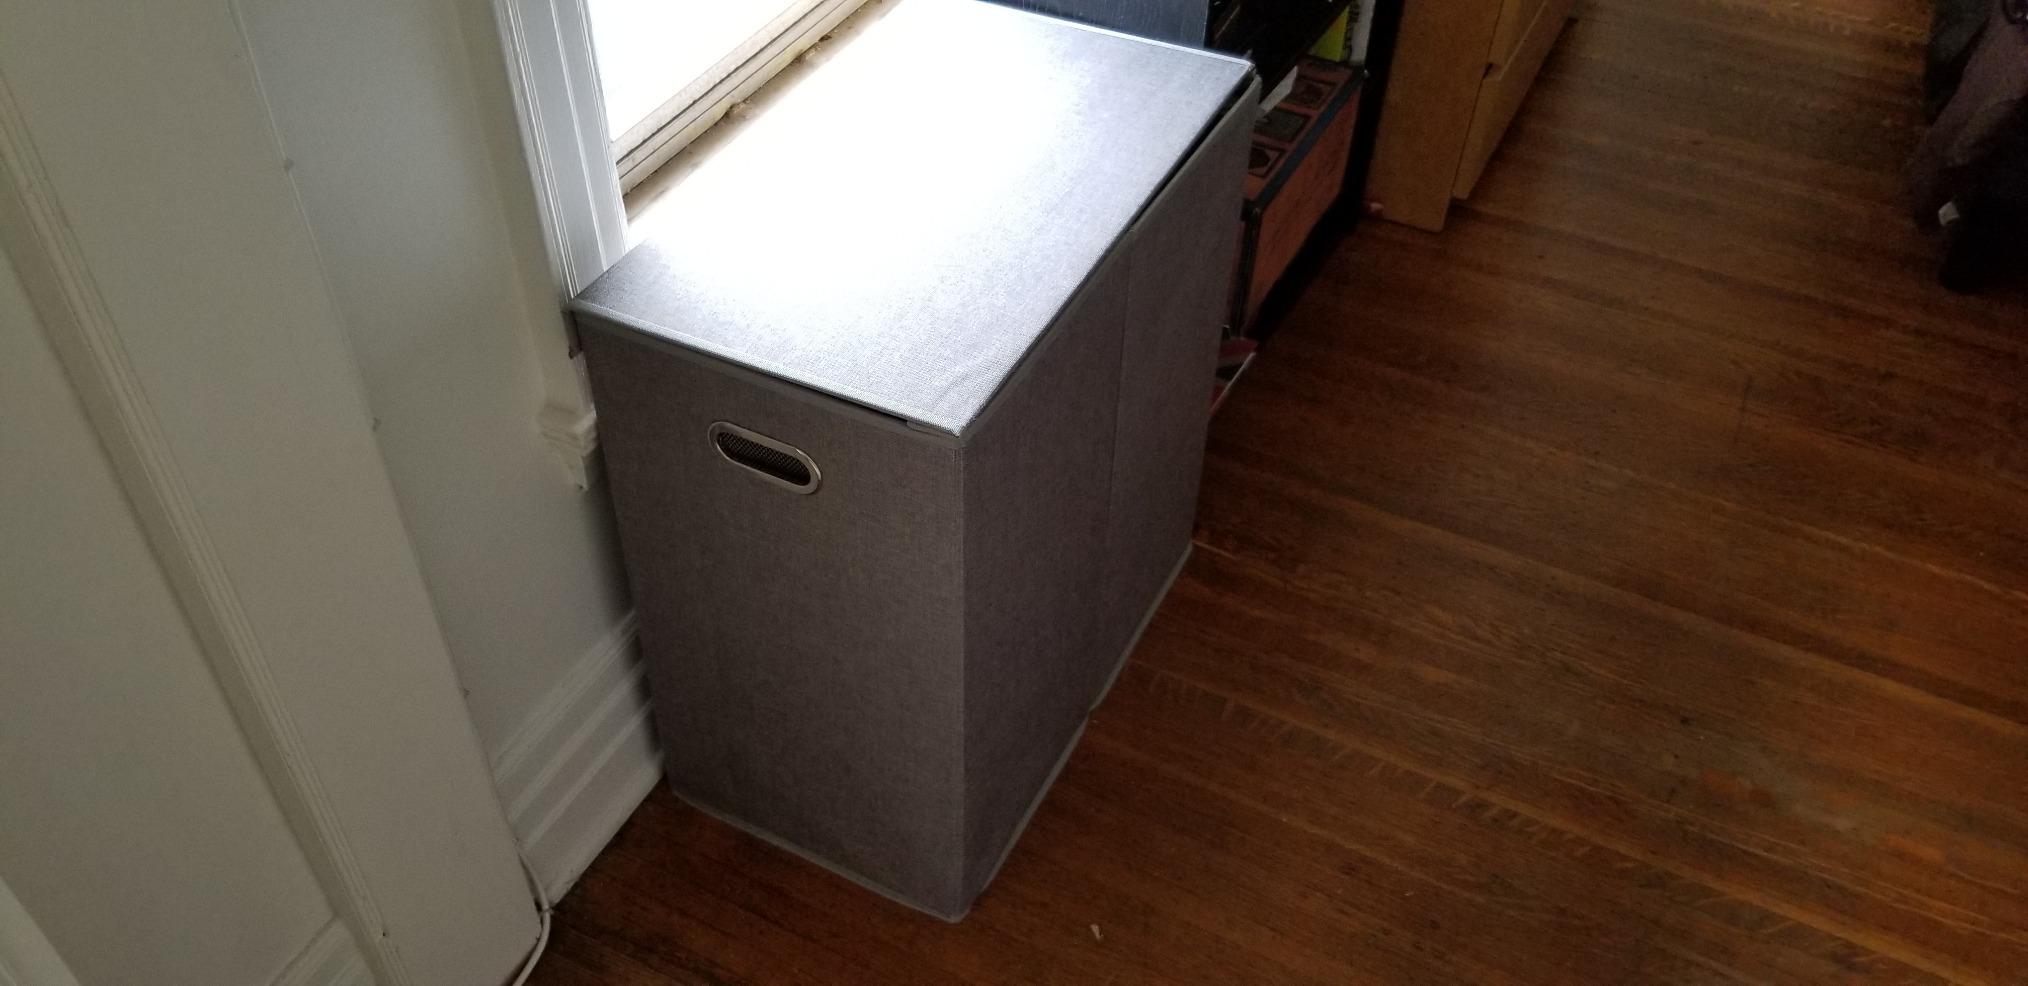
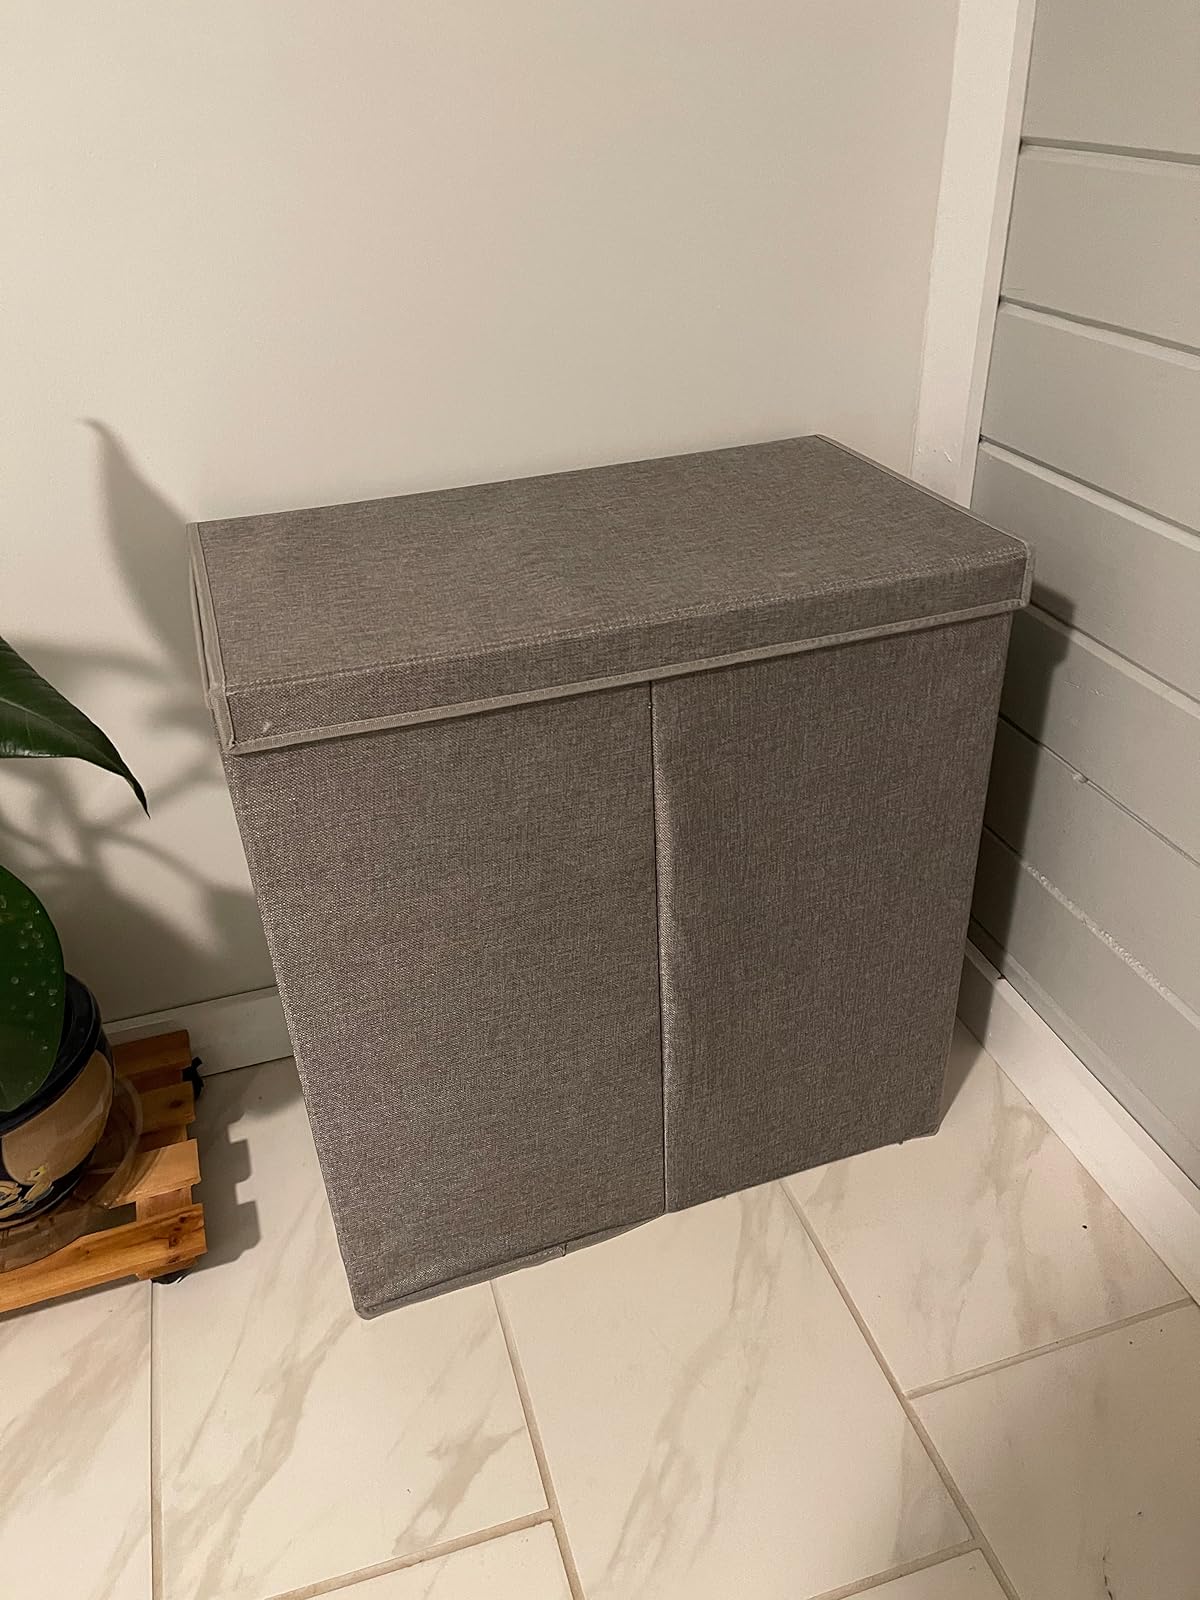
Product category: items_hamper
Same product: yes